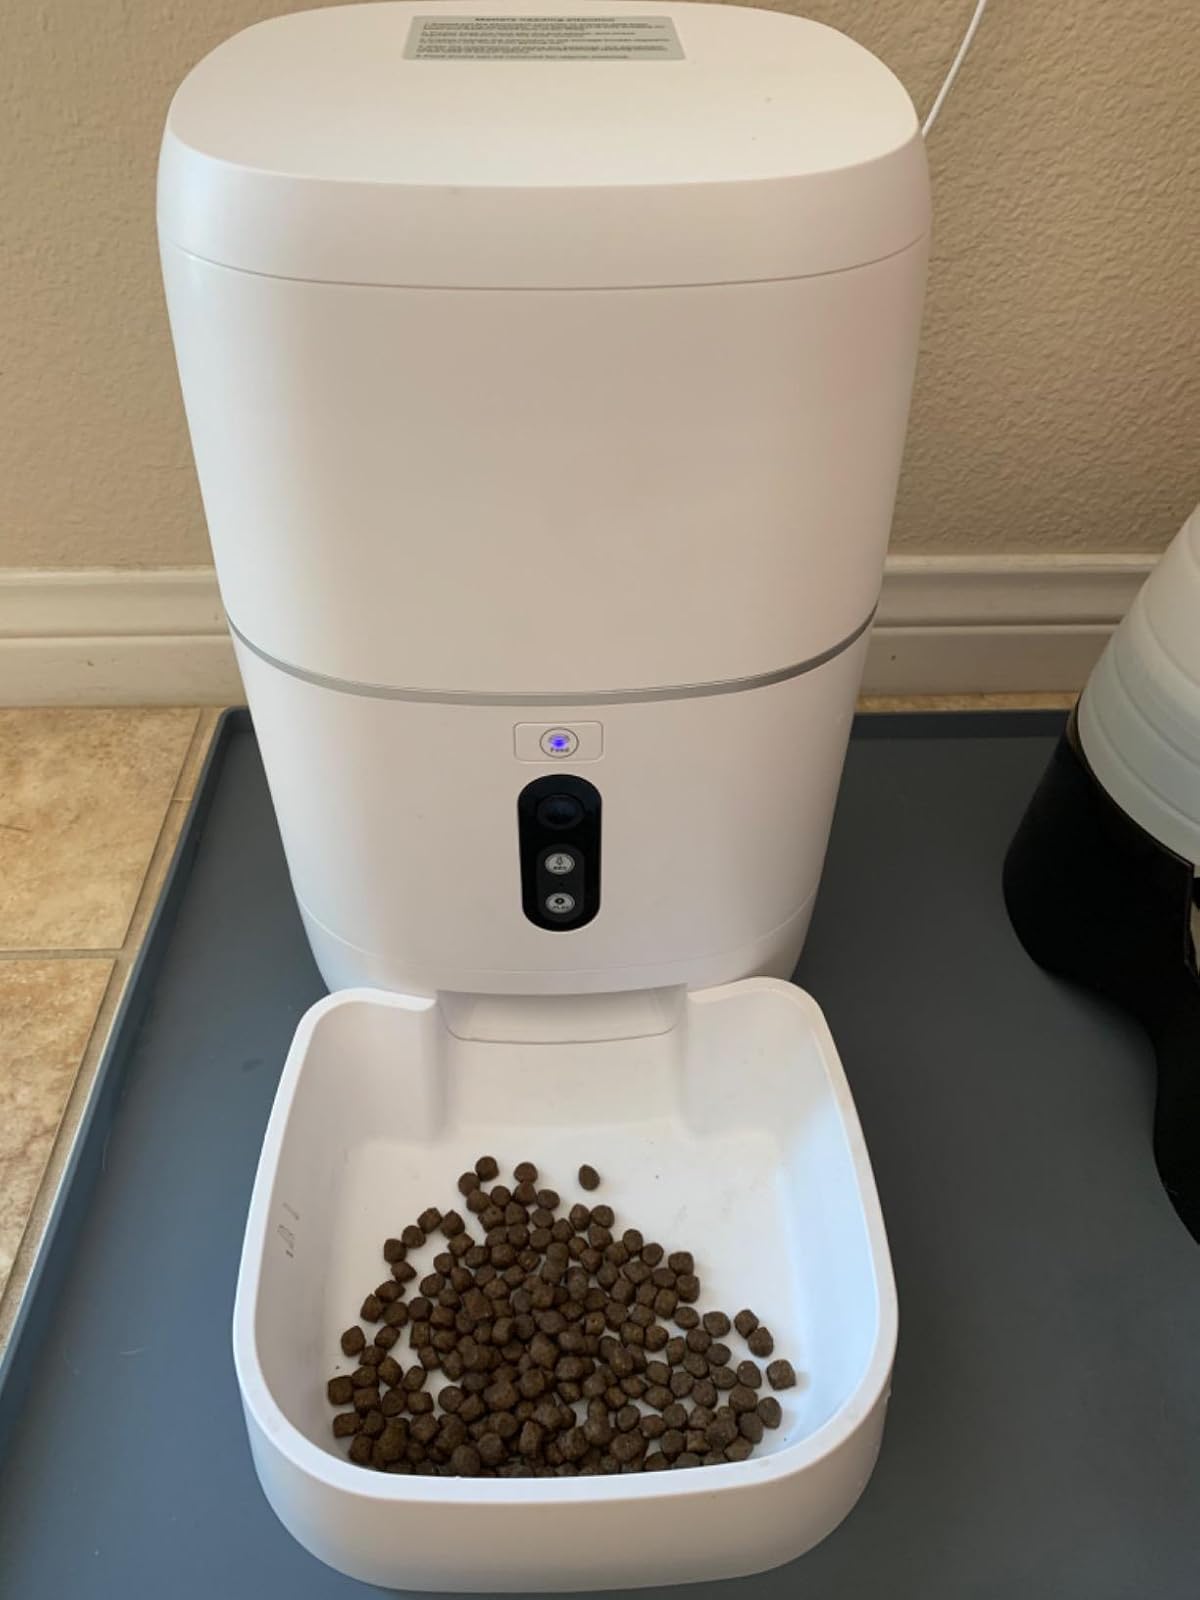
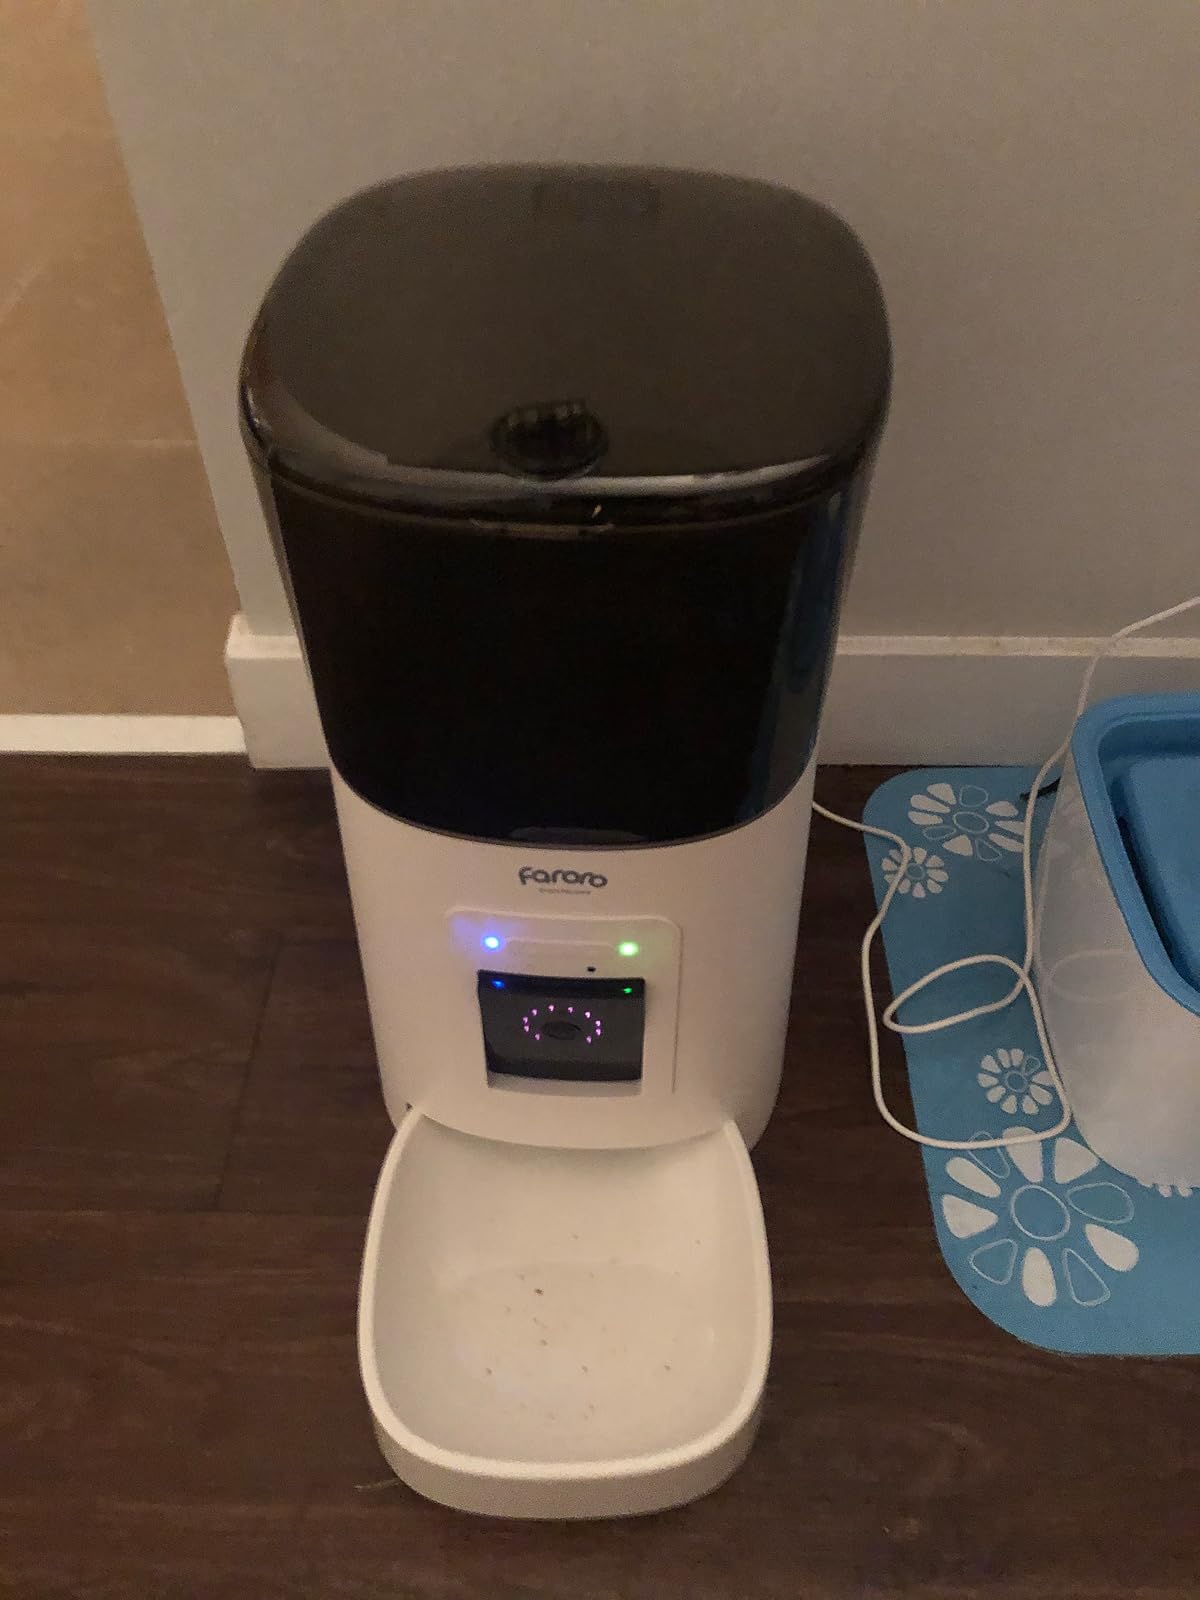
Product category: items_feeder
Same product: no